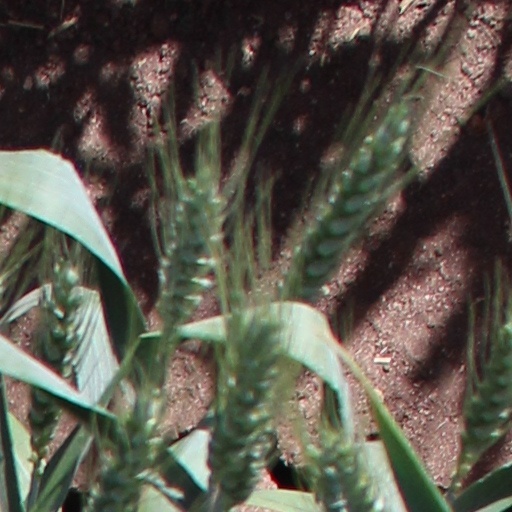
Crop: wheat